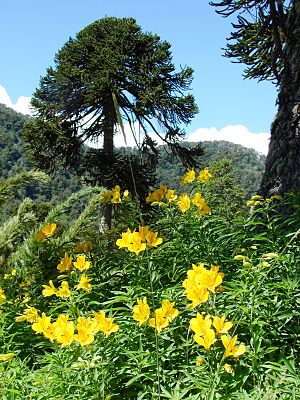
Gul inkalilje
Gul inkalilje (Alstroemeria aurea)